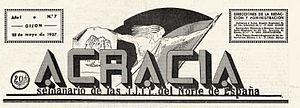
Le 26 décembre 1936, à Gijón (Asturies), sortie du premier numéro de l'hebdomadaire Acracia, «
L'acratie est un concept de philosophie politique, qui a donné son nom à plusieurs publications :